No Path Through Fire

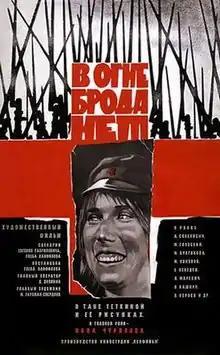
Film poster

No Path Through Fire is a 1968 Soviet war film directed by Gleb Panfilov. The film won the Golden Leopard at the Locarno International Film Festival.